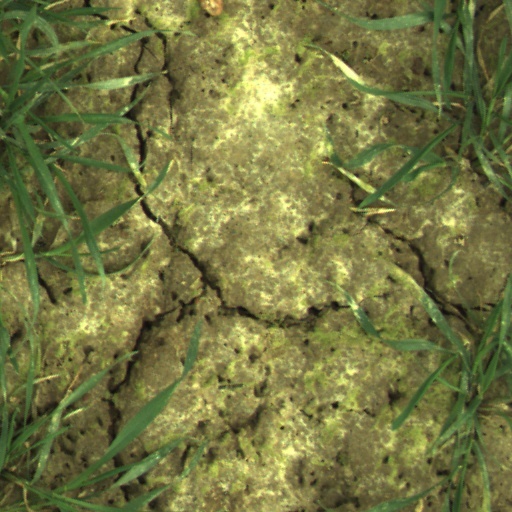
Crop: wheat